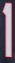
Number: 1